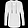
Label: Shirt